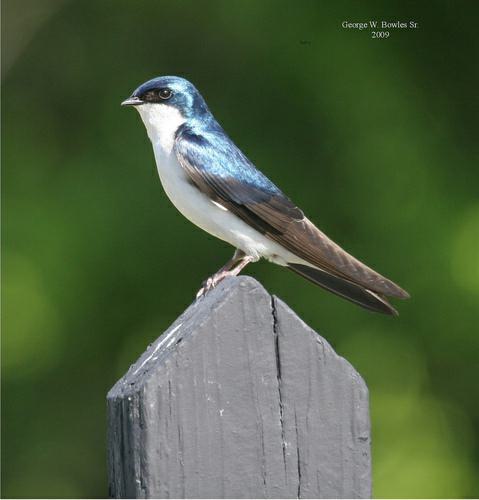
A photo of a tree swallow